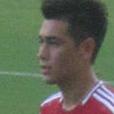
Age: 19